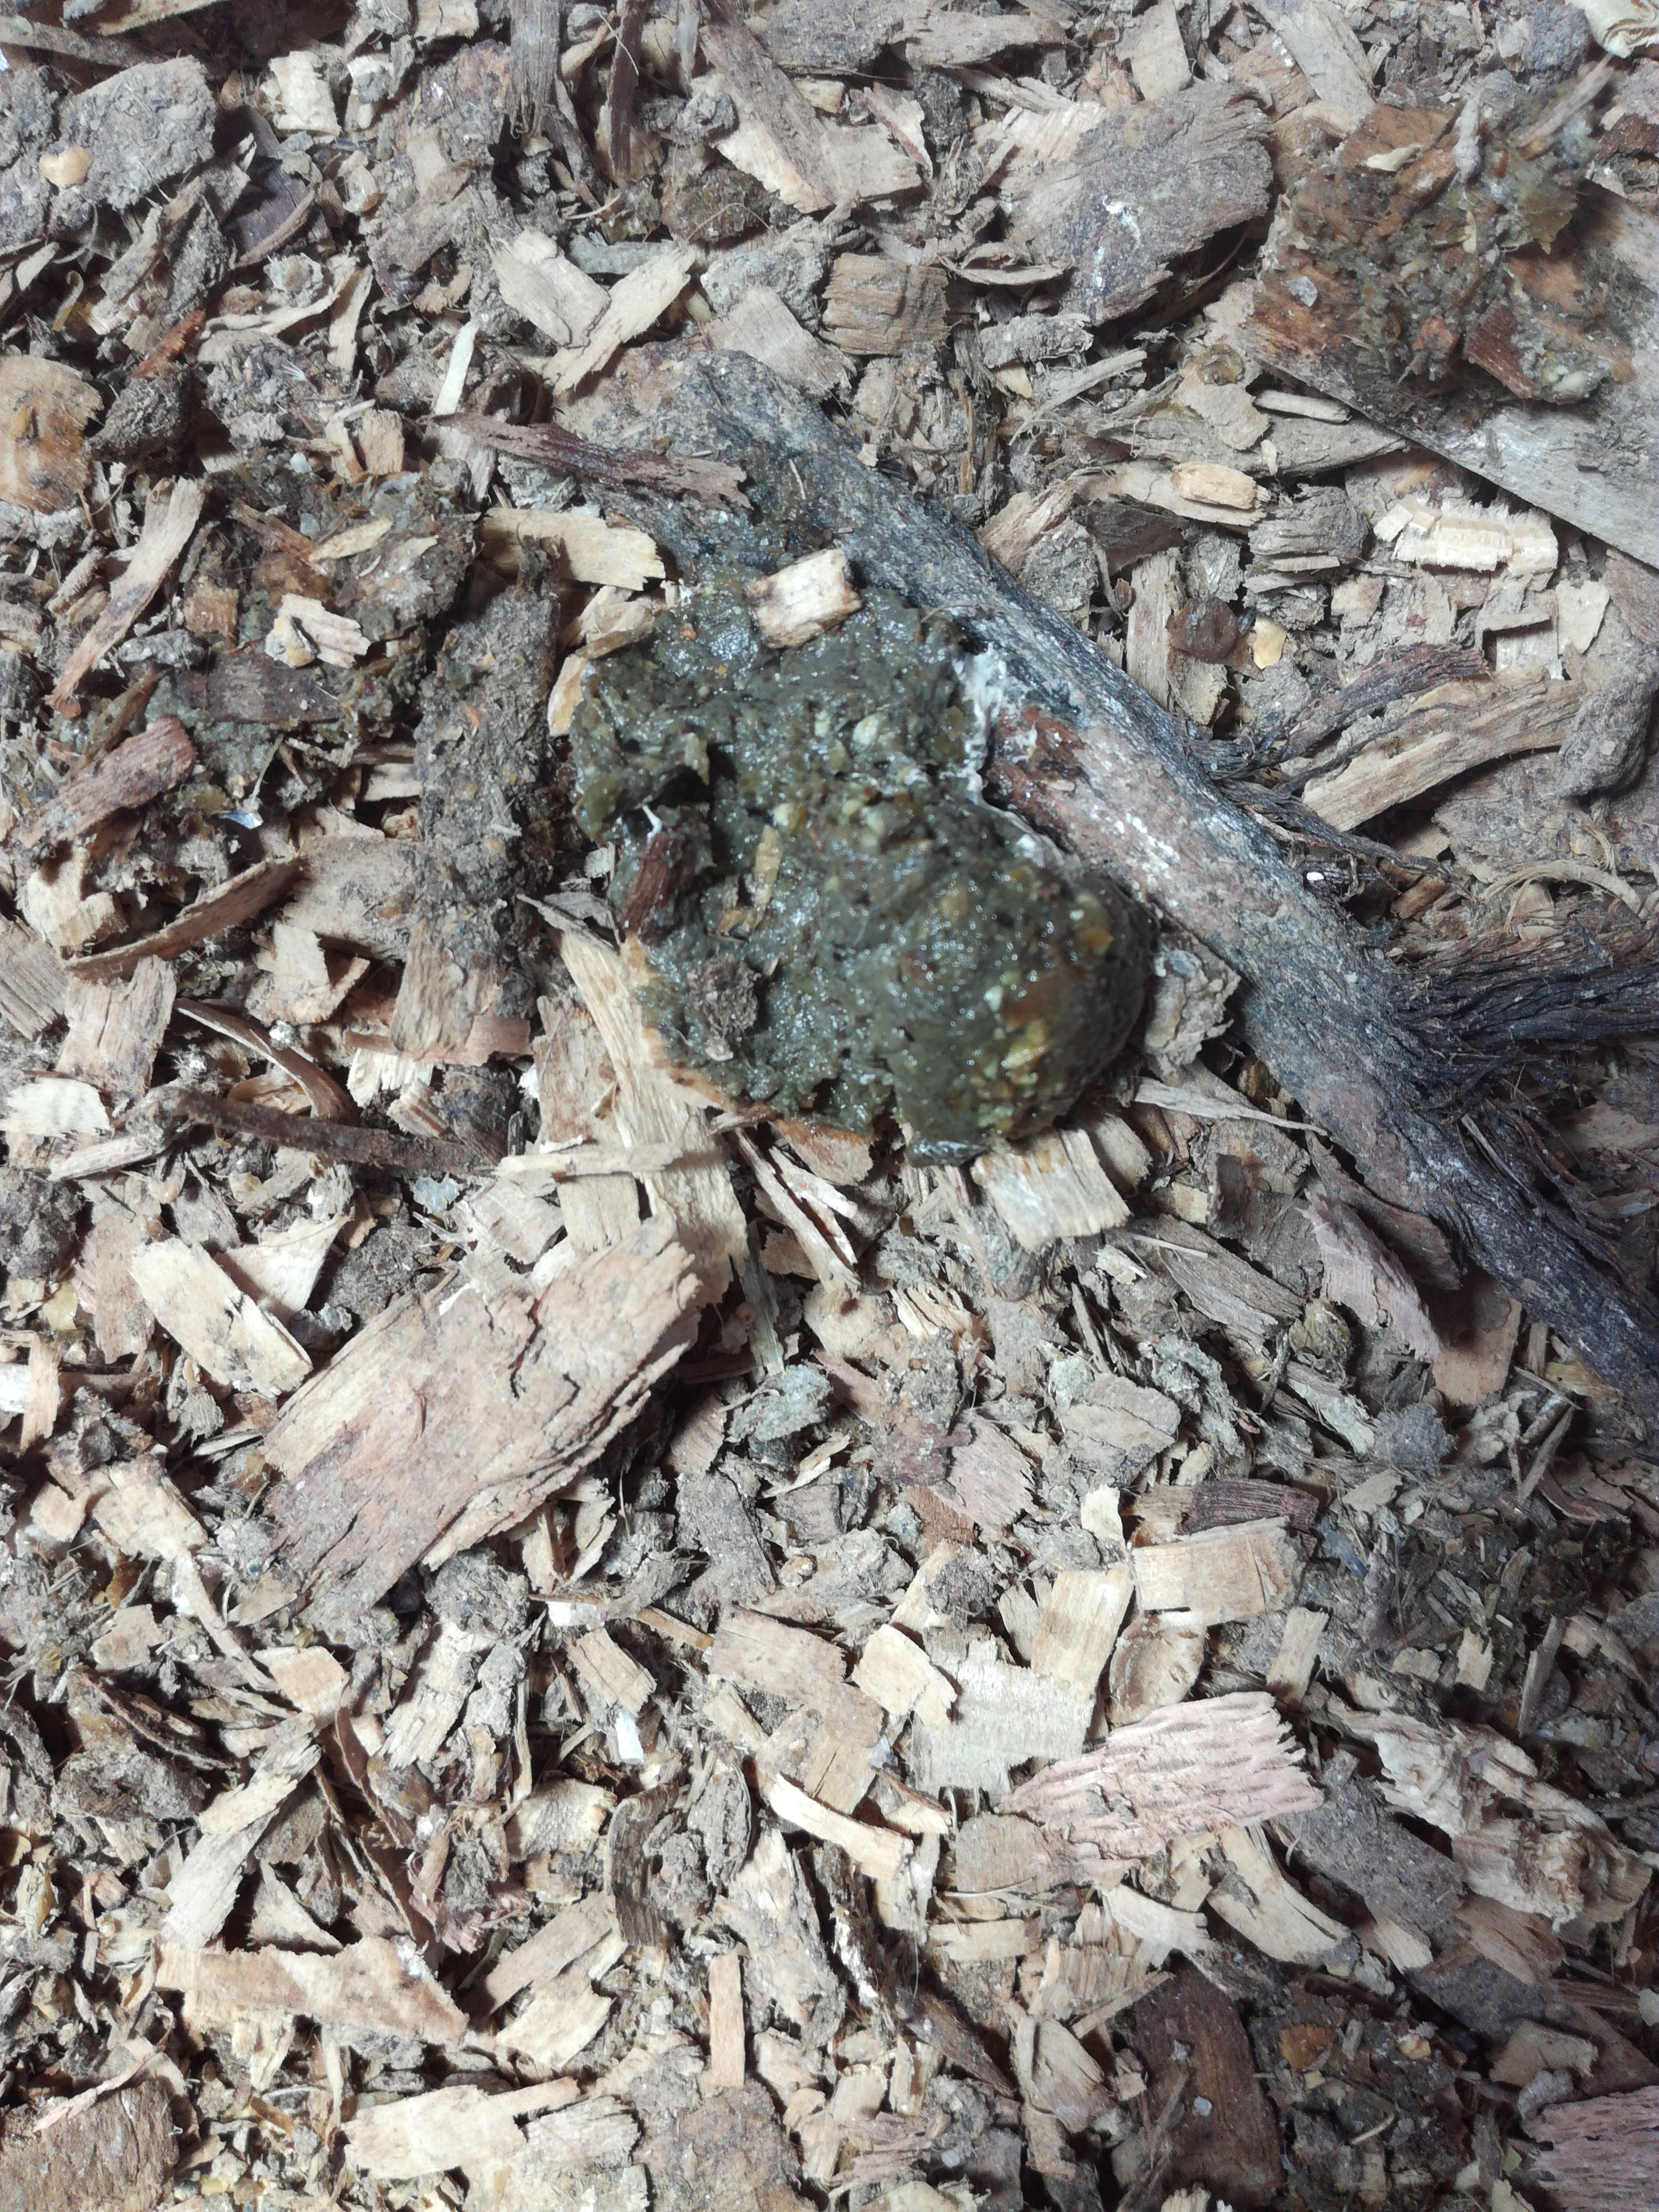
PCR-confirmed diagnosis: Healthy